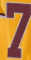
Number: 7